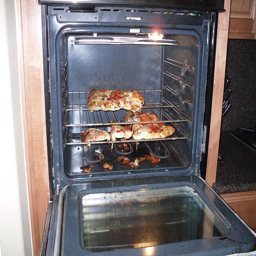
A pizza sitting on top of oven racks dripping lots of cheese.
food being cooked on a over rack
an oven is open and pizza is being cooked inside
A couple of cooked pizzas in a open stove.
Pizza is being heated in the oven and makes a mess.